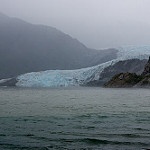
Label: glacier